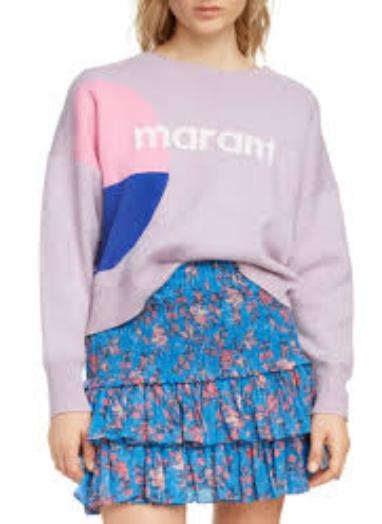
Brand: Isabel Maran-1
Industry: Clothes